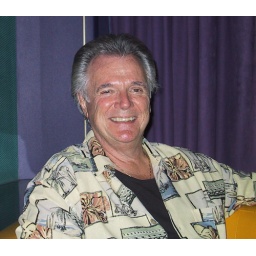
071106_35 PMc in piano bar on ship